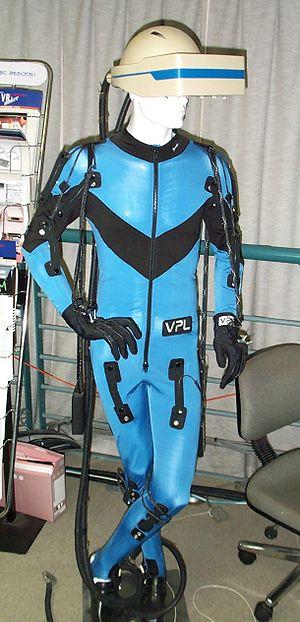
Exemple de combinaison dite DataSuit développée pour la recherche. Cette tenue (développée vers 1989 et exposée dans la salle d'exposition Nissho Iwai à Tokyo) est équipée de nombreux capteurs mesurant le mouvement des bras, des jambes et du tronc